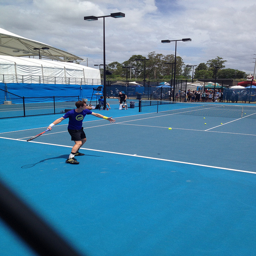
A man standing on top of a blue tennis court.
A person swings a tennis racket on a court.
A man hitting tennis balls on a blue painted tennis court.
a man swinging a tennis racket to hit a ball
A man swinging a tennis racket at a ball.